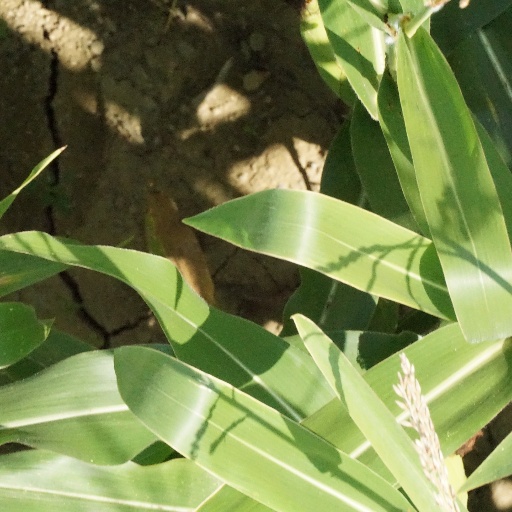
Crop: maize; corn